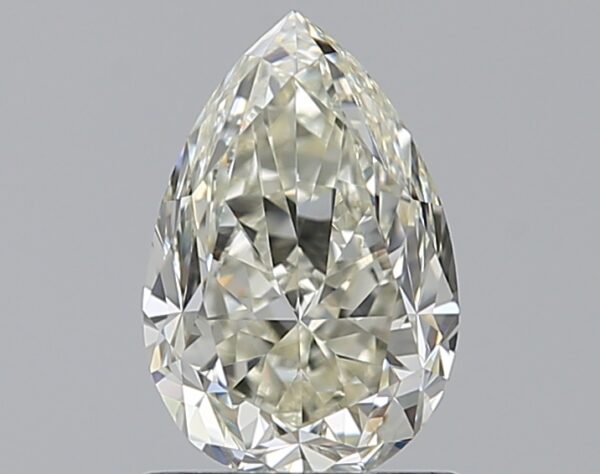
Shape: pear
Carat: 1.01
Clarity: VVS2
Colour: L
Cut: GD
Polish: EX
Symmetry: VG
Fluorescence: F
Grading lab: GIA
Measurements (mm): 7.98 x 5.29 x 3.66